Phil Murphy

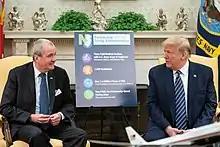
Murphy meets with President Donald Trump in April 2020

Regarding the European debt crisis, Murphy said in 2013, "The big debate in Europe, which I think is a false debate, is either fiscal consolidation or growth. And the reality is that Europe needs both: it needs fiscal consolidation and growth." Regarding economic differences between the nations, he said, "Germany believes strongly that the first order of business is to cut your debts and deficits and from that, good things will come. We're more likely to say a little bit of stimulus will jump-start things, even if it means incurring more debt. But you work your way through those issues."